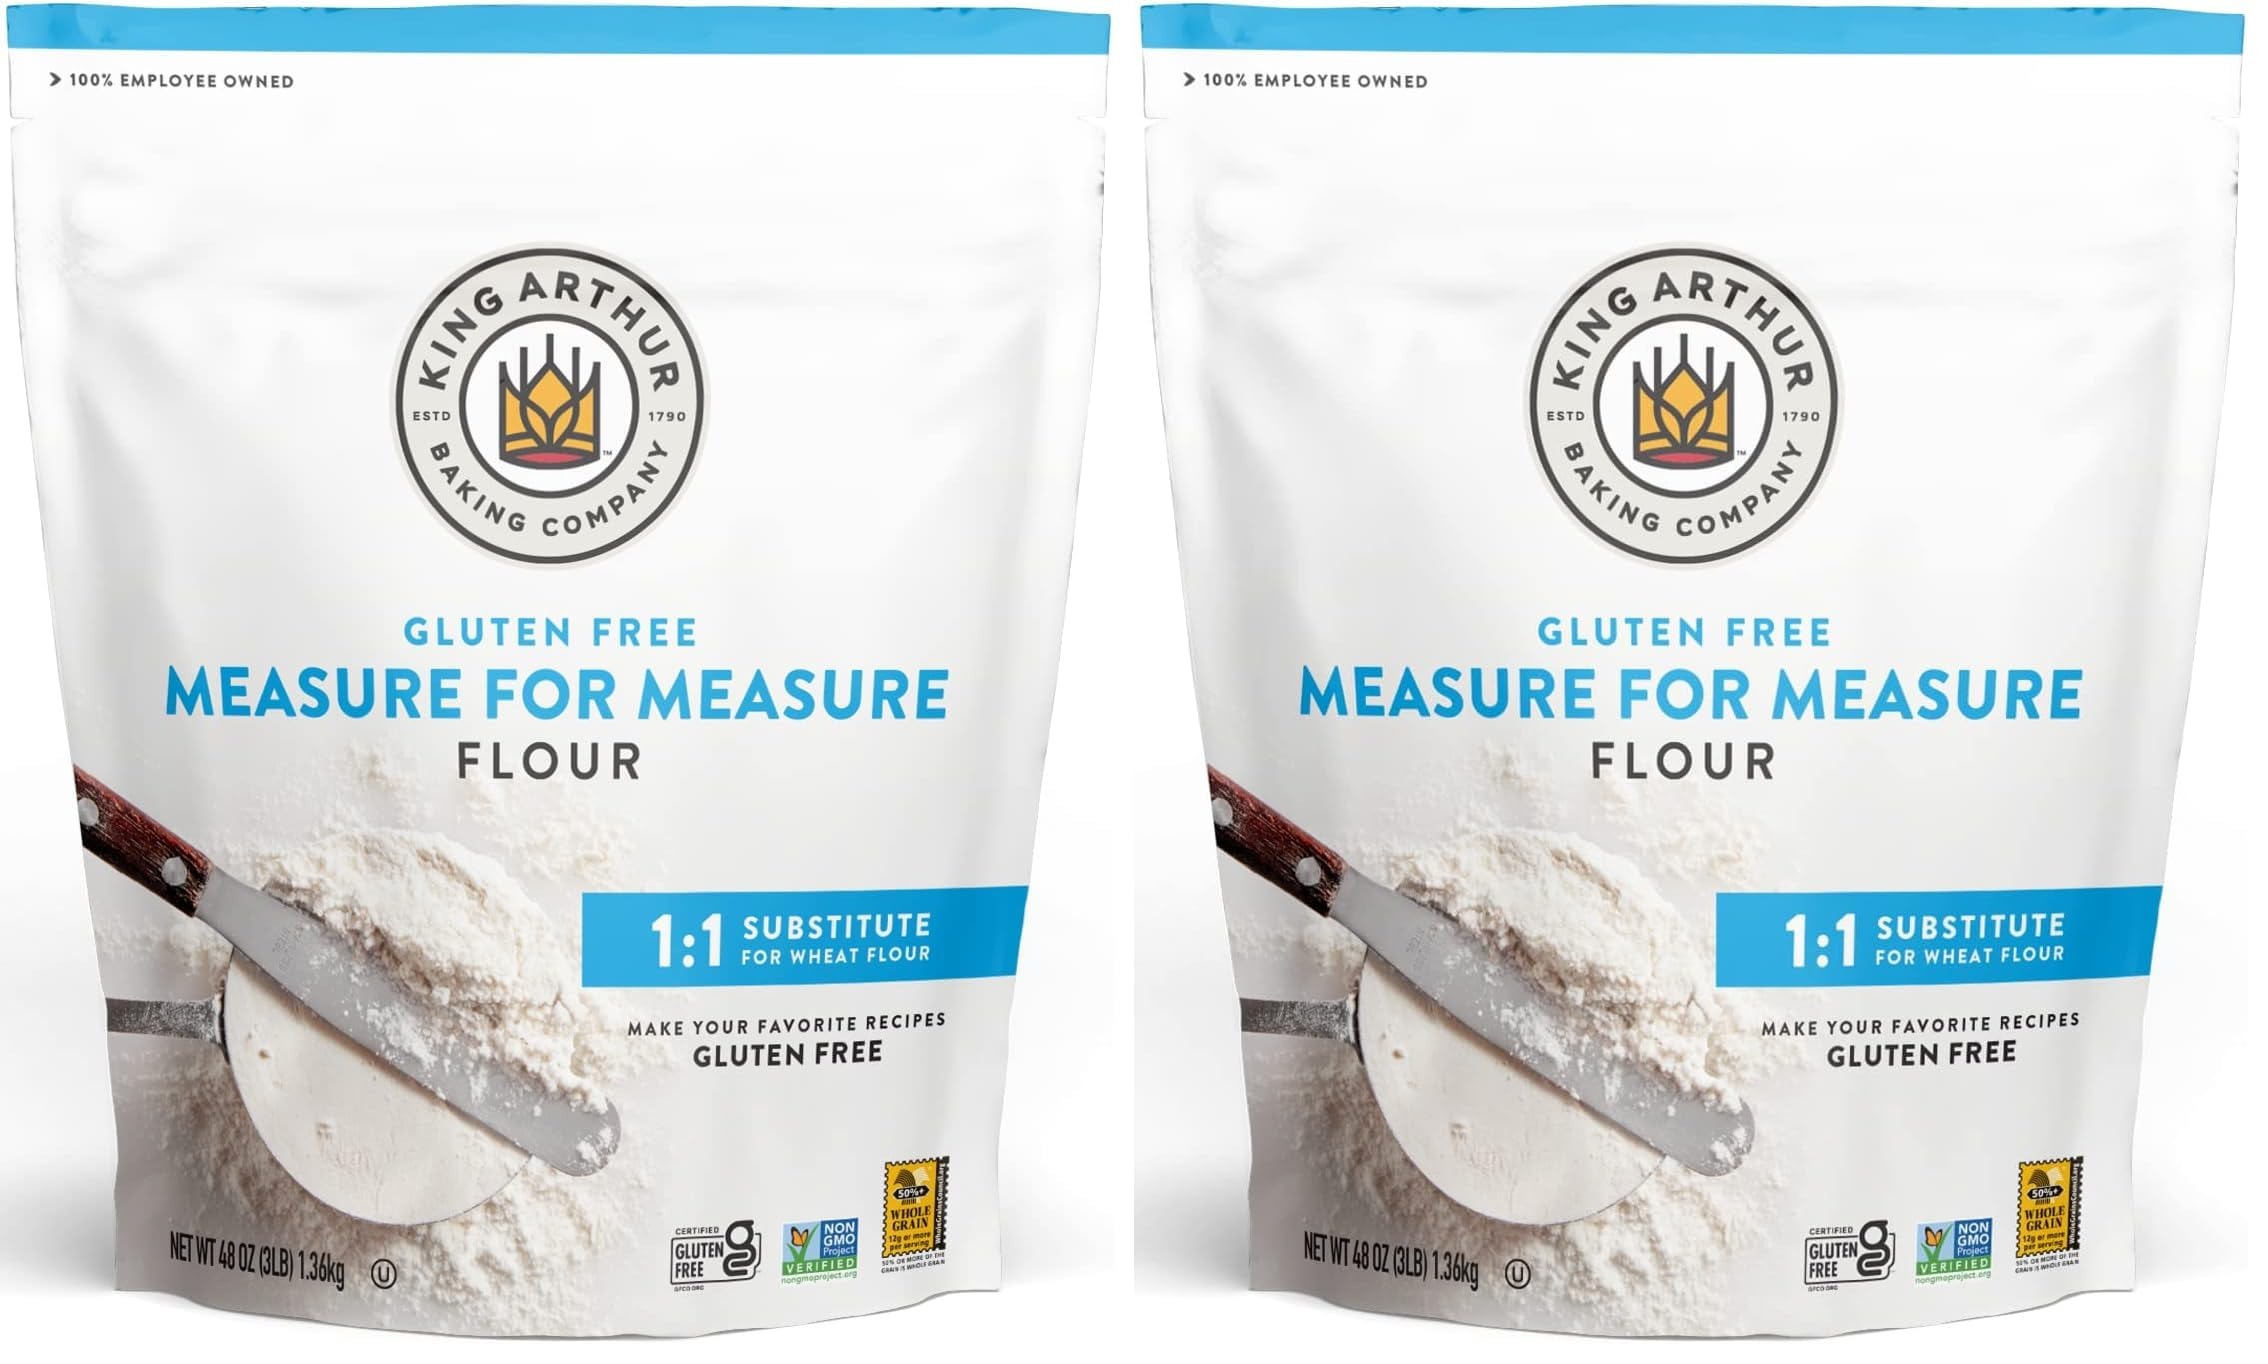
Item Name: King Arthur, Measure for Measure Flour, Certified Gluten-Free, Non-GMO Project Verified, Certified Kosher, 3 Pounds, Packaging May Vary (Pack of 2)
Bullet Point 1: The information below is per-pack only
Bullet Point 2: King Arthur Measure for Measure Flour is gluten-free but also 1:1 substitute for wheat flour; an essential gluten-free pantry staple for bakers
Bullet Point 3: This gluten-free flour is fortified with iron, calcium and Vitamin B and comes in a re-sealable bag. Not ideal for yeasted recipes (breads, pizza, and buns)
Bullet Point 4: King Arthur Measure for Measure Flour is Non-GMO Project Verified; Certified Gluten-Free by The GFCO, a program of the Gluten Intolerance Group (GIG); Certified Kosher and Non-Dairy. Item Form: Powdered
Bullet Point 5: King Arthur Baking Company is a 100% Employee-Owned Company and a founding B Corporation
Bullet Point 6: We are King Arthur Baking Company. Our name and logo reflect who we've always been and always will be: bakers who are committed to spreading the simple joy of baking
Value: 96.0
Unit: Ounce

Price: 10.01